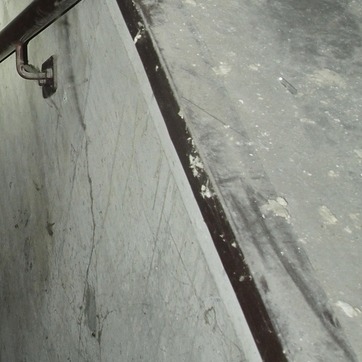
Material: stone